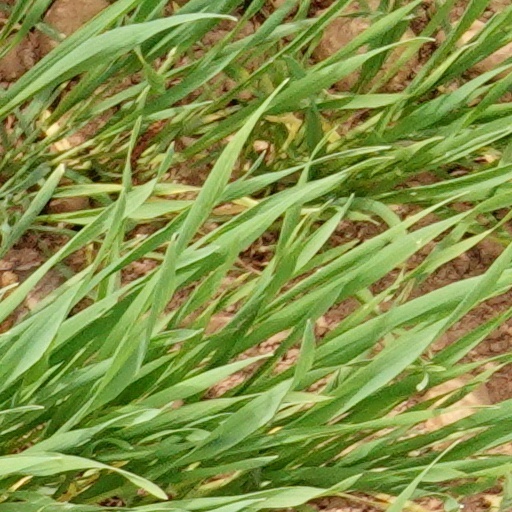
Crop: wheat